Rio Grande do Sul

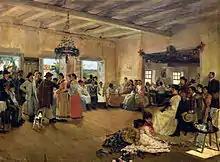
"Kerb" by Pedro Weingärtner, 1892. The work portrays a typical German festival in a rural community.

Political agitation was frequent in Rio Grande do Sul, but no important revolution occurred after the Ponche Verde Treaty in 1845 until the presidency at Rio de Janeiro of General Floriano Peixoto, whose ill-considered interference with state governments led to the revolt of 1892–94, under Gumercindo Saraiva.